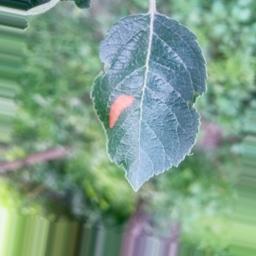
Label: Alternaria